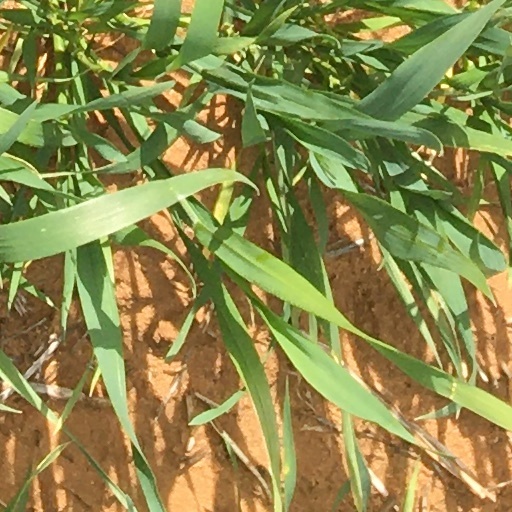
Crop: wheat